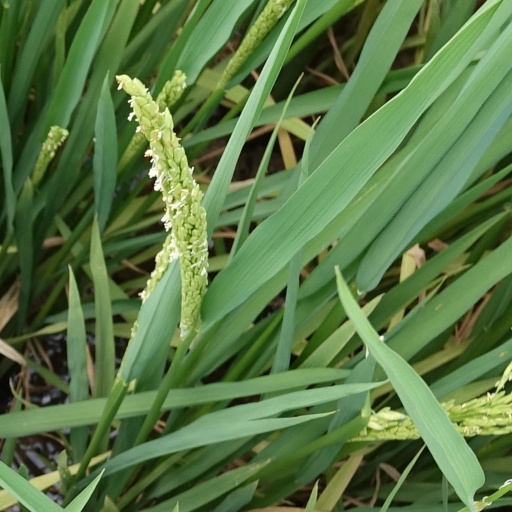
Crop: rice